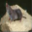
Label: shrew